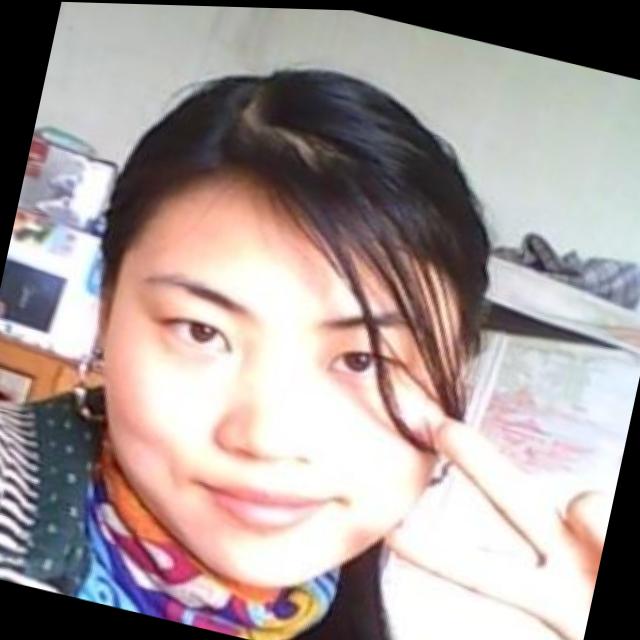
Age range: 21-44